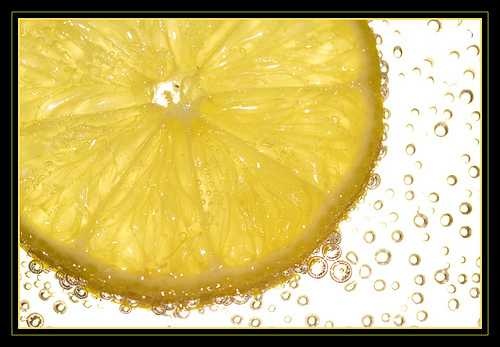
Label: Lemon